Arnold Bakery

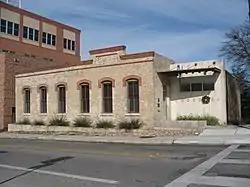
Arnold Bakery in 2009.

The Arnold Bakery Building is a historic commerce building in east-central Austin, Texas constructed around 1890.